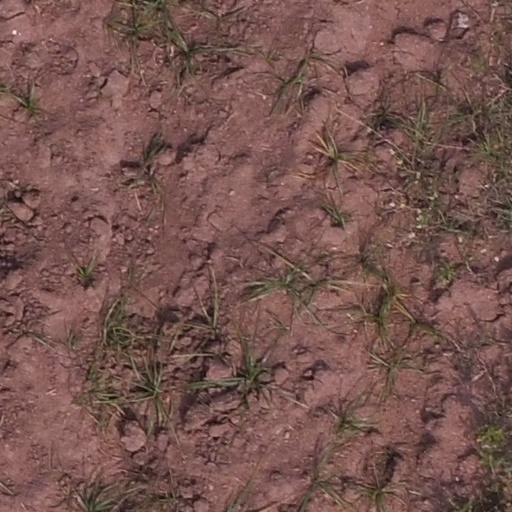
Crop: maize; corn